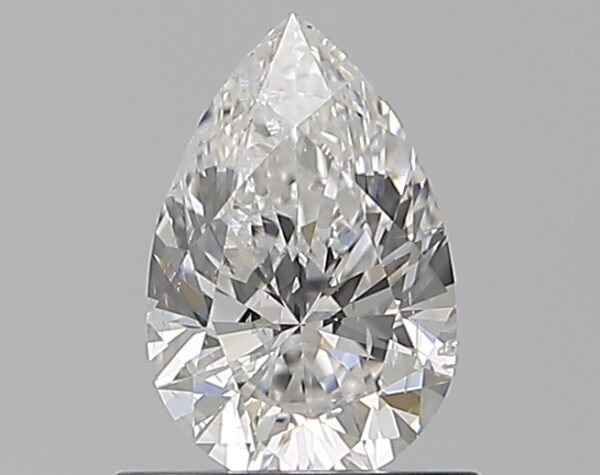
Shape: pear
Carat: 0.7
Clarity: SI2
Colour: E
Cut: EX
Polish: VG
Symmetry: VG
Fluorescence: N
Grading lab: GIA
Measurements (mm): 7.5 x 4.92 x 3.14